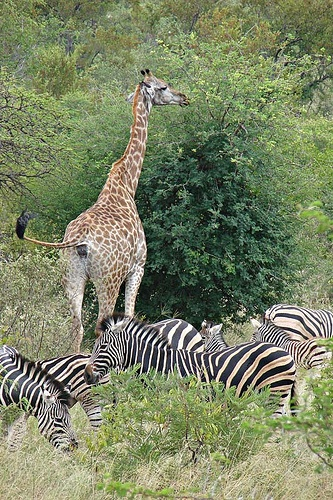
A giraffe stands in the background of a herd of zebra.
Several zebras and one giraffe are standing by plants and trees.
A giraffe is standing behind a group of Zebras.
A group of Zebras grazing beside a giraffe who is eating off a tree.
some zebras and a giraffe and some bushes and trees